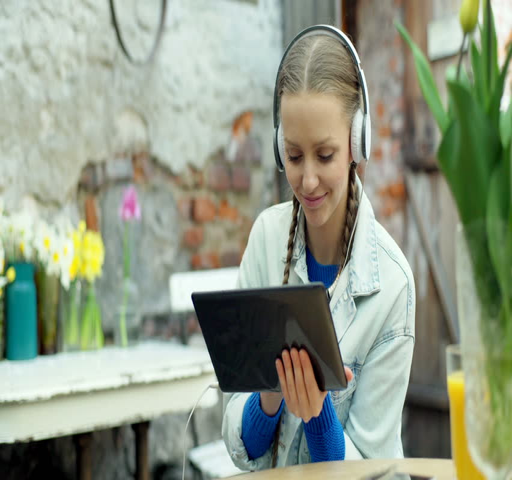
happy girl listening music on headphones and using tablet in the outdoor cafe